Henry J

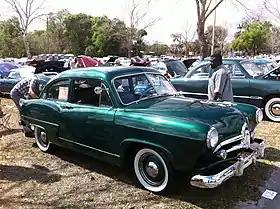
1951 Henry J

The Henry J is an American automobile built by the Kaiser-Frazer Corporation and named after its chairman, Henry J. Kaiser. Production of six-cylinder models began in their Willow Run factory in Michigan in July 1950, and four-cylinder production started shortly after Labor Day, 1950. The official public introduction was on September 28, 1950, and the car was marketed until 1954.